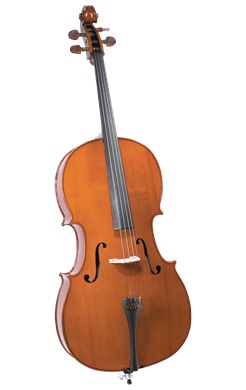
Violonchelo Cremona SC-150 44290
En Music Box encuentra Cremona El Cello SC-150 Cremona es perfecto para el estudiante que está listo para intensificar a un cello de nivel intermedio. El SC150 Cello ofrece cualidades que normalmente se encuentran en instrumentos más costosos. Sólido, tapa tallada de de abeto, trasera, costados y cuello, tallados de arce, el SC-150 Cremona ofrece el tono y el volumen vital para la orquesta y el trabajo como solista. El diapasón es de ébano bien seleccionados y todos los demás accesorios son de madera de boj. El tubo de desagí¼e está equipado con 4 VP-14C afinadores. Talladas a mano Tapa de abeto sólido Mano-tallada Mástil de arce macizo, trasera y laterales Diapasón de ébano Clavijas de palo de rosa cordal 4 x finetuners VP-14CP (a excepción de 01.08 a 01.16 los tamaños) Acabado en marrón cálido LB-10C J. LaSalle Brazilwood arco con crin auténtica blanca sin blanquear
Brand: Cremona
Category: Arts & Entertainment > Hobbies & Creative Arts > Musical Instruments > String Instruments > Cellos > Acoustic Cellos